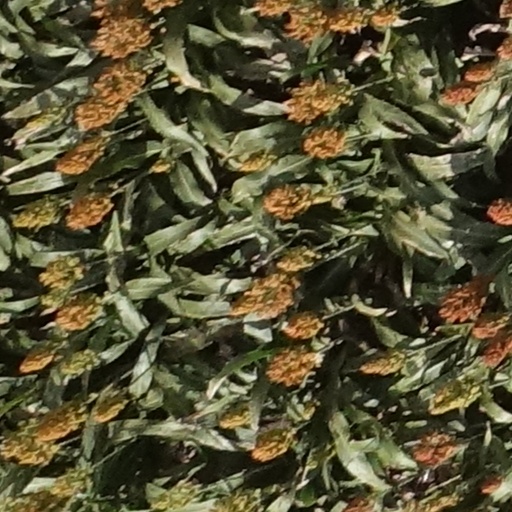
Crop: sorghum